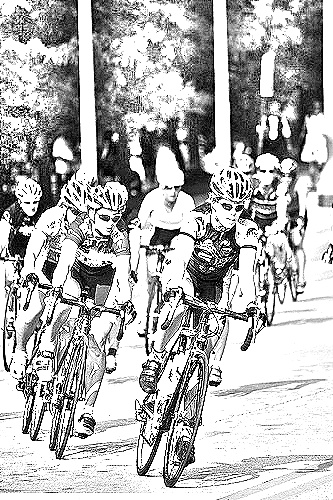
Portrait style: Sketch Portrait